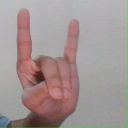
अक्षर: श